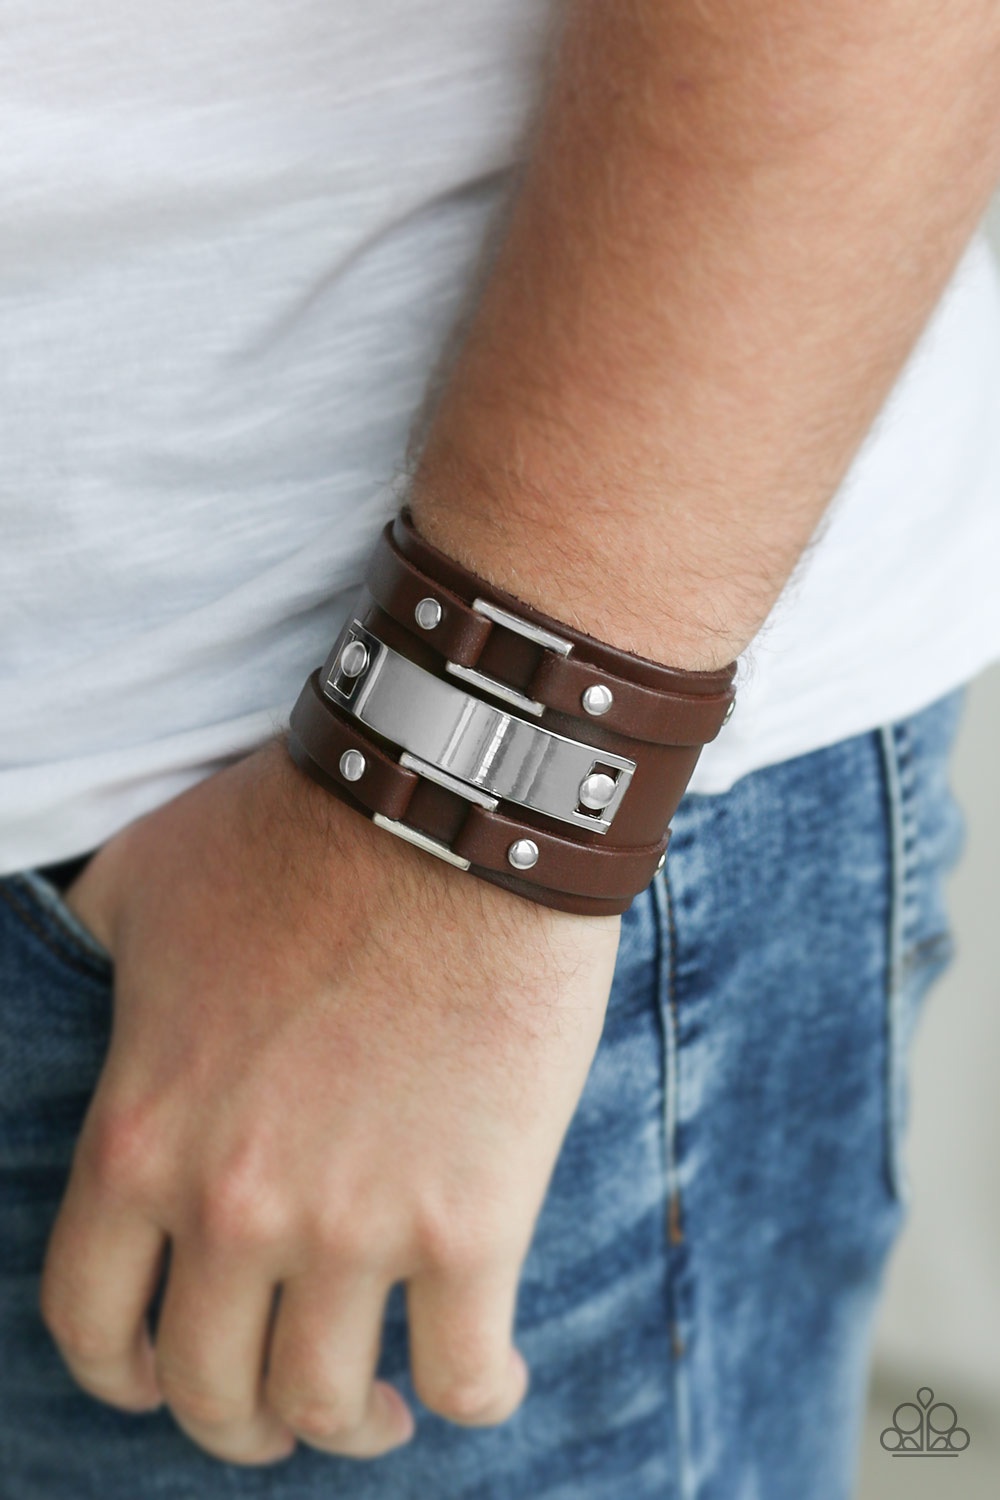
Rural Ranger - Brown
Brand: Fab 5 Jewels and Gems Boutique
A collection of leather pieces and shiny silver frames are studded in place across the front of a thick leather band, creating an abstract buckle. Features an adjustable snap closure.
Category: Apparel & Accessories > Clothing Accessories > Belts